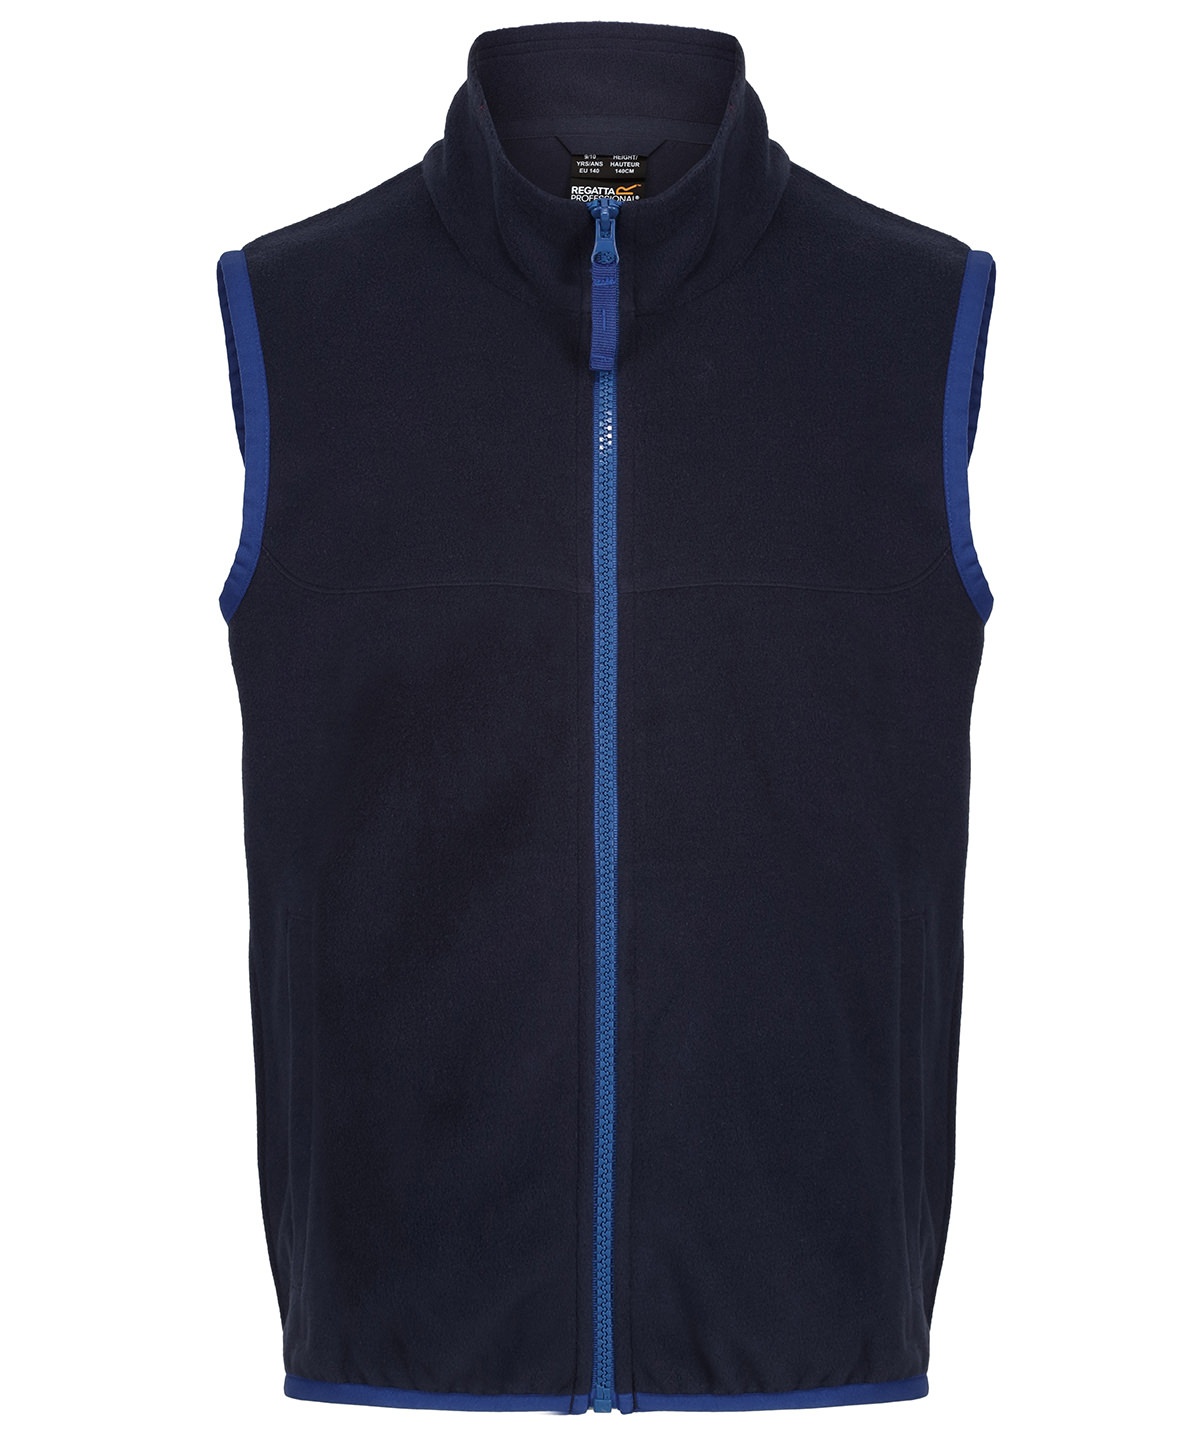
Navy/New Royal - Kids microfleece bodywarmer
The kids microfleece kids bodywarmer from Regatta Professional is the perfect layer for mini adventurers. This gilet is made with comfy and lightweight microfleece, providing warmth without weight. There’s a brushed side for comfort and an anti-pill side for long-lasting wear. Microfleece: one side brushed, one side anti-pill. Recycled polyester. Two lower pockets.
Brand: Regatta Junior
Category: Apparel & Accessories > Clothing > Baby & Toddler Clothing > Baby & Toddler Outerwear > Baby & Toddler Coats & Jackets > Sport Jackets